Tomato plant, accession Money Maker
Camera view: bottom (45 deg); turntable rotation: 300 degrees
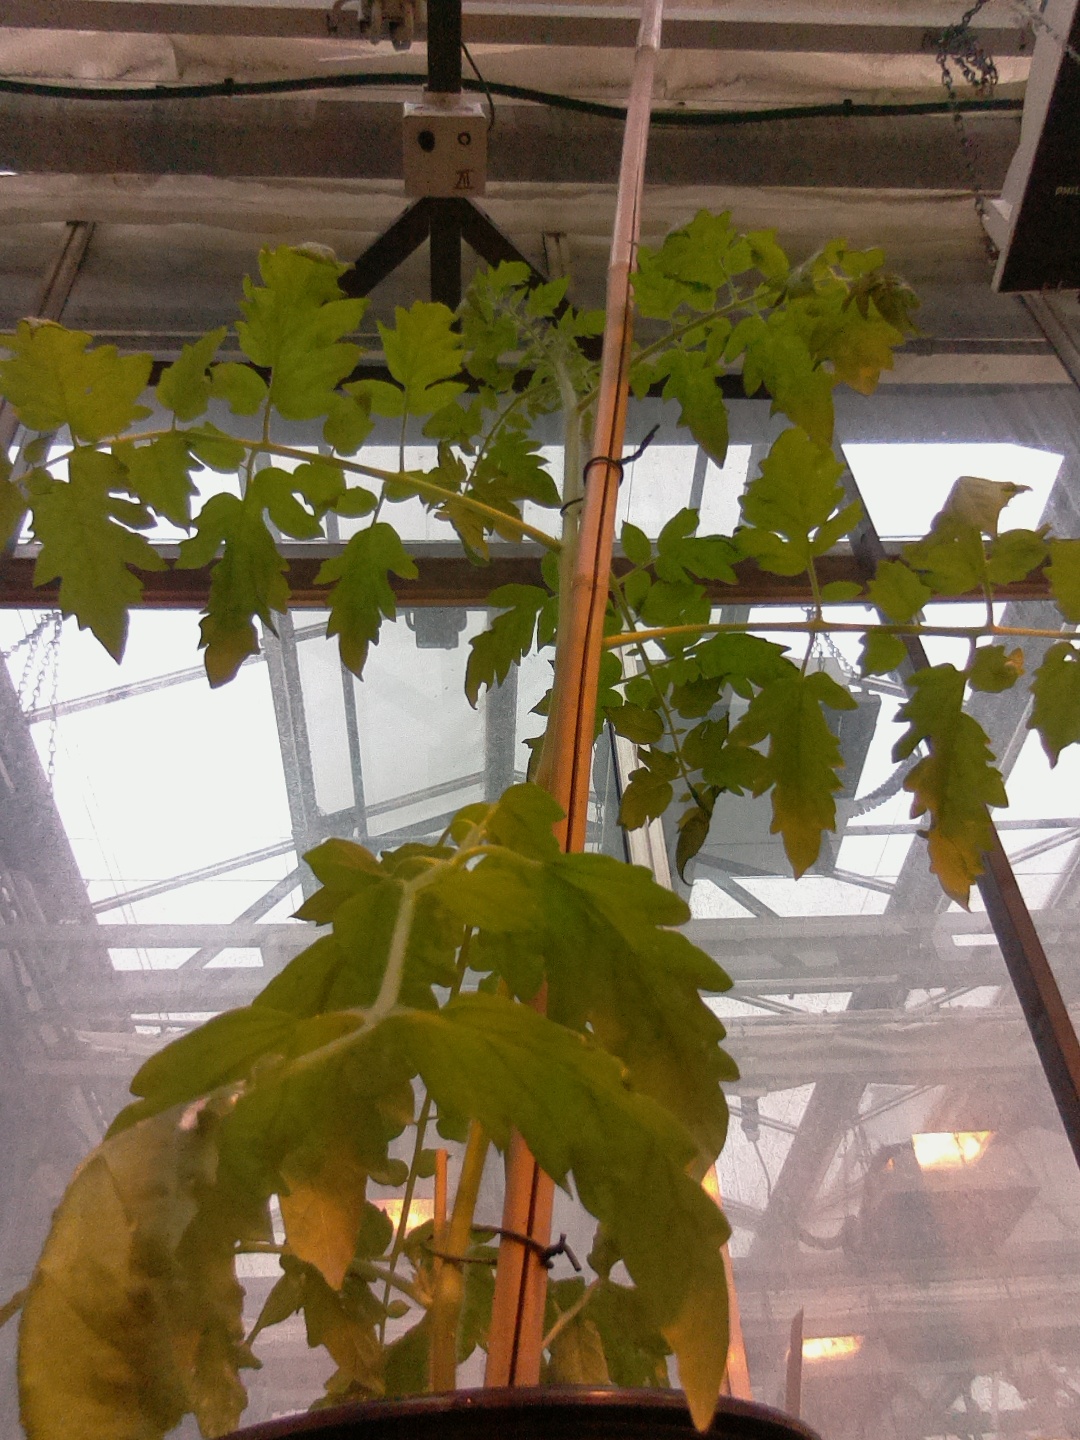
BBCH growth stage 54: 4 inflorescences visible